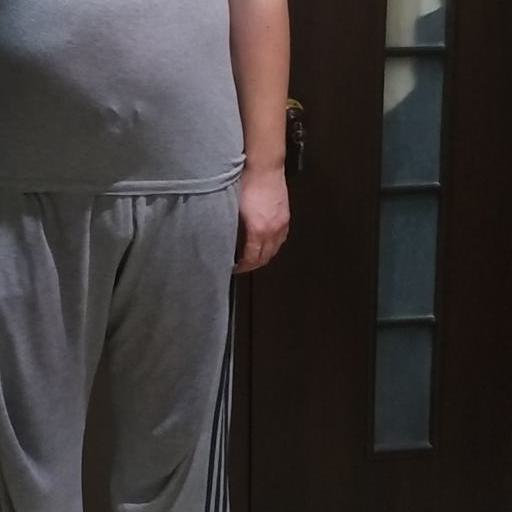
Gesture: no_gesture